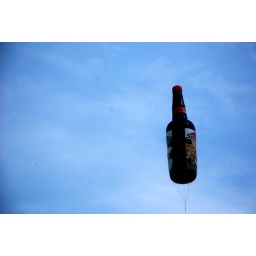
weekenders Indo tour: bottle "kicap" in the sky